Extraterrestrial sky

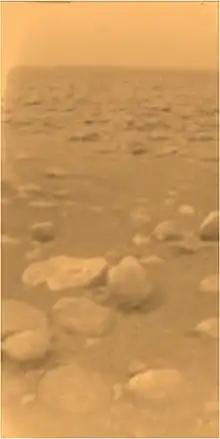
Surface of Titan as viewed by the "Huygens" probe

The sky in the upper reaches of Saturn's atmosphere is blue (from imagery of the Cassini mission at the time of its September 2017 demise), but the predominant color of its cloud decks suggests that it may be yellowish further down. Observations from spacecraft show that seasonal smog develops in Saturn's southern hemisphere at its perihelion due to its axial tilt. This could cause the sky to become yellowish at times. As the northern hemisphere is pointed towards the Sun only at aphelion, the sky there would likely remain blue. The rings of Saturn are almost certainly visible from the upper reaches of its atmosphere. The rings are so thin that from a position on Saturn's equator, they would be almost invisible. However, from anywhere else on the planet, they could be seen as a spectacular arc stretching across half the celestial hemisphere.